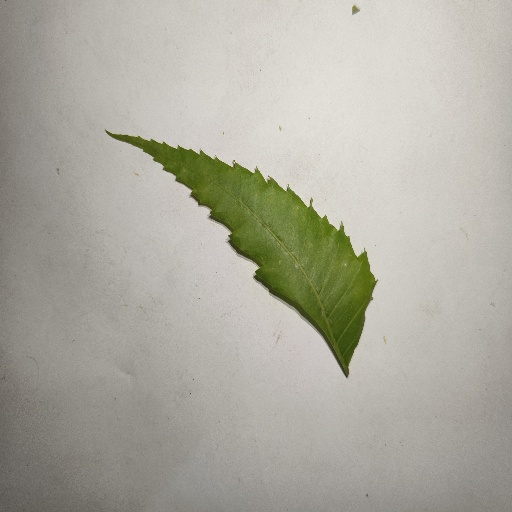
Species: Neem
Leaf condition: Healthy Leaf